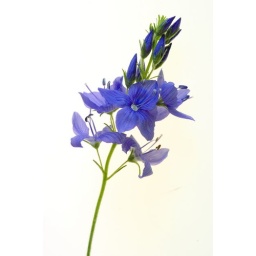
blue flower in white, breedbladige ereprijs, veronica austriaca